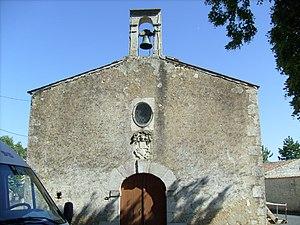
Façade de l'église de Dercie, Le Gua
Dercie est un des principaux écarts de la commune du Gua, dans le département de la Charente-Maritime.